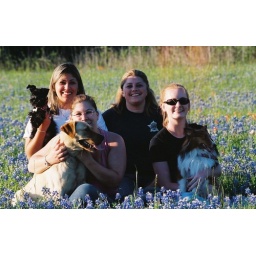
the girls and dogs in the blue bonnets